Royal Academy Exhibition of 1818

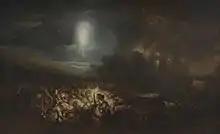
"The Field of Waterloo" by J.M.W. Turner

The Royal Academy Exhibition of 1818 was an art exhibition held at Somerset House in London between 4 May and 27 June 1818. It was the fiftieth annual Summer Exhibition staged by the Royal Academy of Arts and attracted nearly eighty thousand visitors. It featured submissions from most of the leading British-based painters, sculptors and architects of the Regency era.